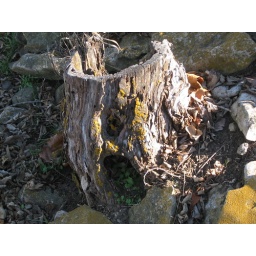
a plant in the shadow of a dead tree stump